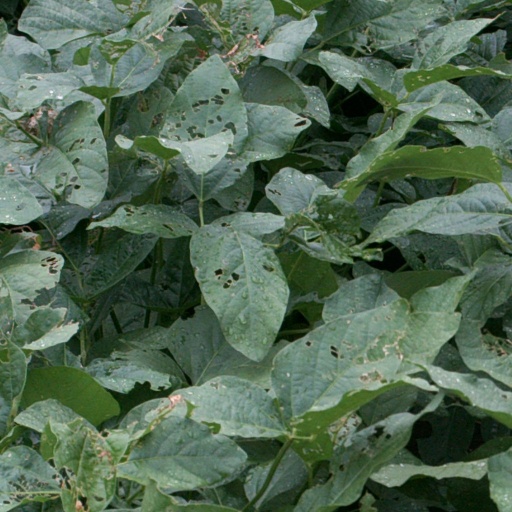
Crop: soybean